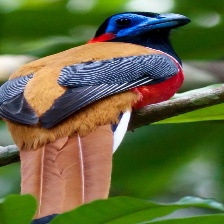
Species: RED NAPED TROGON
Scientific name: HARPACTES KASUMBA